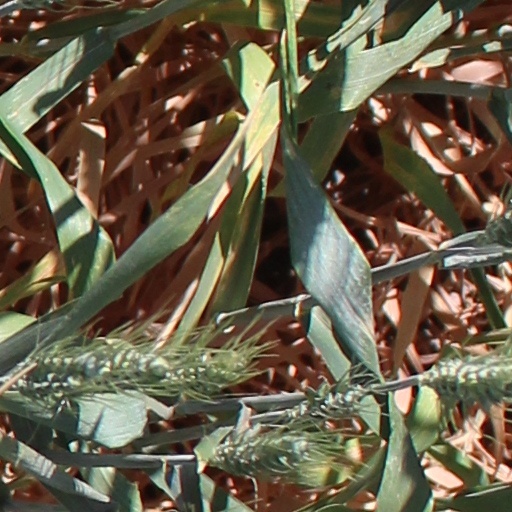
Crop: wheat